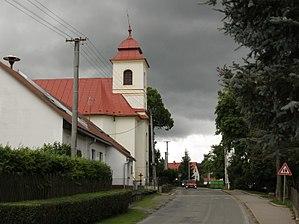
Fryšava pod Žákovou horou est une commune du district de Žďár nad Sázavou, dans la région de Vysočina, en Tchéquie. Sa population s'élevait à 341 habitants en 2019.